Kawazu Sukeyasu

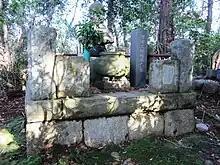
The grave of Kawazu Sukeyasu in Itō, Shizuoka Prefecture

Suketsune held a deep grudge and ordered the assassination of Sukeyasu. In October 1176, a group of assassins attacked Sukechika and Sukeyasu, who were hunting in Okuno, Izu Province. The arrow shot at Sukechika missed and hit Sukeyasu instead, killing him.